You Are My Sunshine (2015 film)

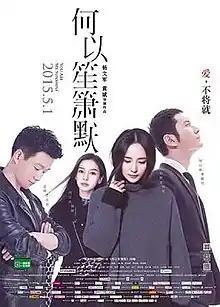

You Are My Sunshine, also known as "Silent Separation", is a 2015 Chinese romantic drama film starring Huang Xiaoming, Yang Mi, Tong Dawei, and Angelababy. It was released on 30 April 2015. The movie is based on the novel "Silent Separation" written by Gu Man. A 2015 Chinese television series, "My Sunshine", is based on the same novel.